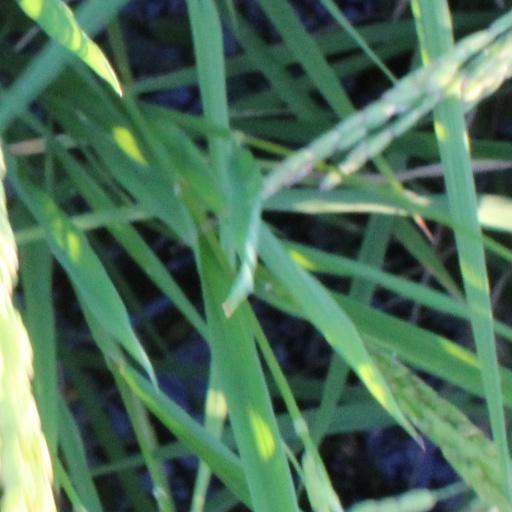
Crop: rice